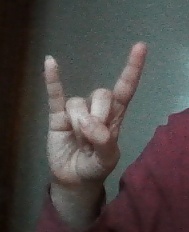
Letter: la